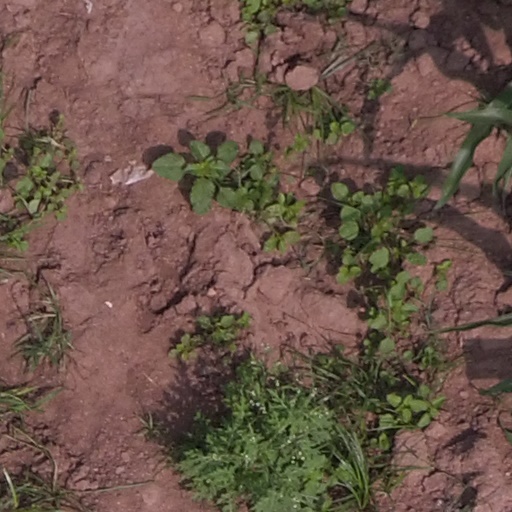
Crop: maize; corn